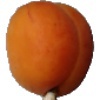
Label: apricot